Roderic Dallas

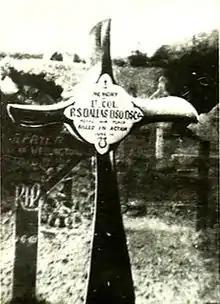
Crucifix, made from an aeroplane propeller, in a cemetery. The inscription reads "Lt. Col. R.S. Dallas DSO DSC ... Killed in Action"

Dallas was raised to lieutenant colonel and appointed to the command of a wing, but would never see the message from headquarters that arrived on 1 June 1918 advising him of the promotion and ordering him to cease flying. He disappeared on a solo mission the same day. It was later learned that he had been killed over Liévin during combat with three Fokker Triplanes from "Jagdstaffel 14", probably by its commander, "Leutnant" Johannes Werner. There are several theories as to how he died. The common elements are that he was on patrol near the front line when he pounced on a German plane flying at a lower level, that there might have been another unknown British pilot in trouble, and that the Germans who shot Dallas down had dived from a still higher altitude. Medics near his crash site at Absalom Trench ventured into no man's land and retrieved his body, and a patrol of eight volunteers salvaged his personal effects from the fallen aircraft. News of Dallas's death was greeted with shock and disbelief by his squadron, one pilot recording: